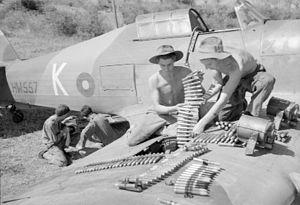
Le Hawker Hurricane fut le premier chasseur monoplan de la Royal Air Force. Il s'illustra en particulier lors de la bataille d'Angleterre, durant la Seconde Guerre mondiale. Un total de 14 583 exemplaires furent construits, utilisés par plusieurs forces aériennes alliées.